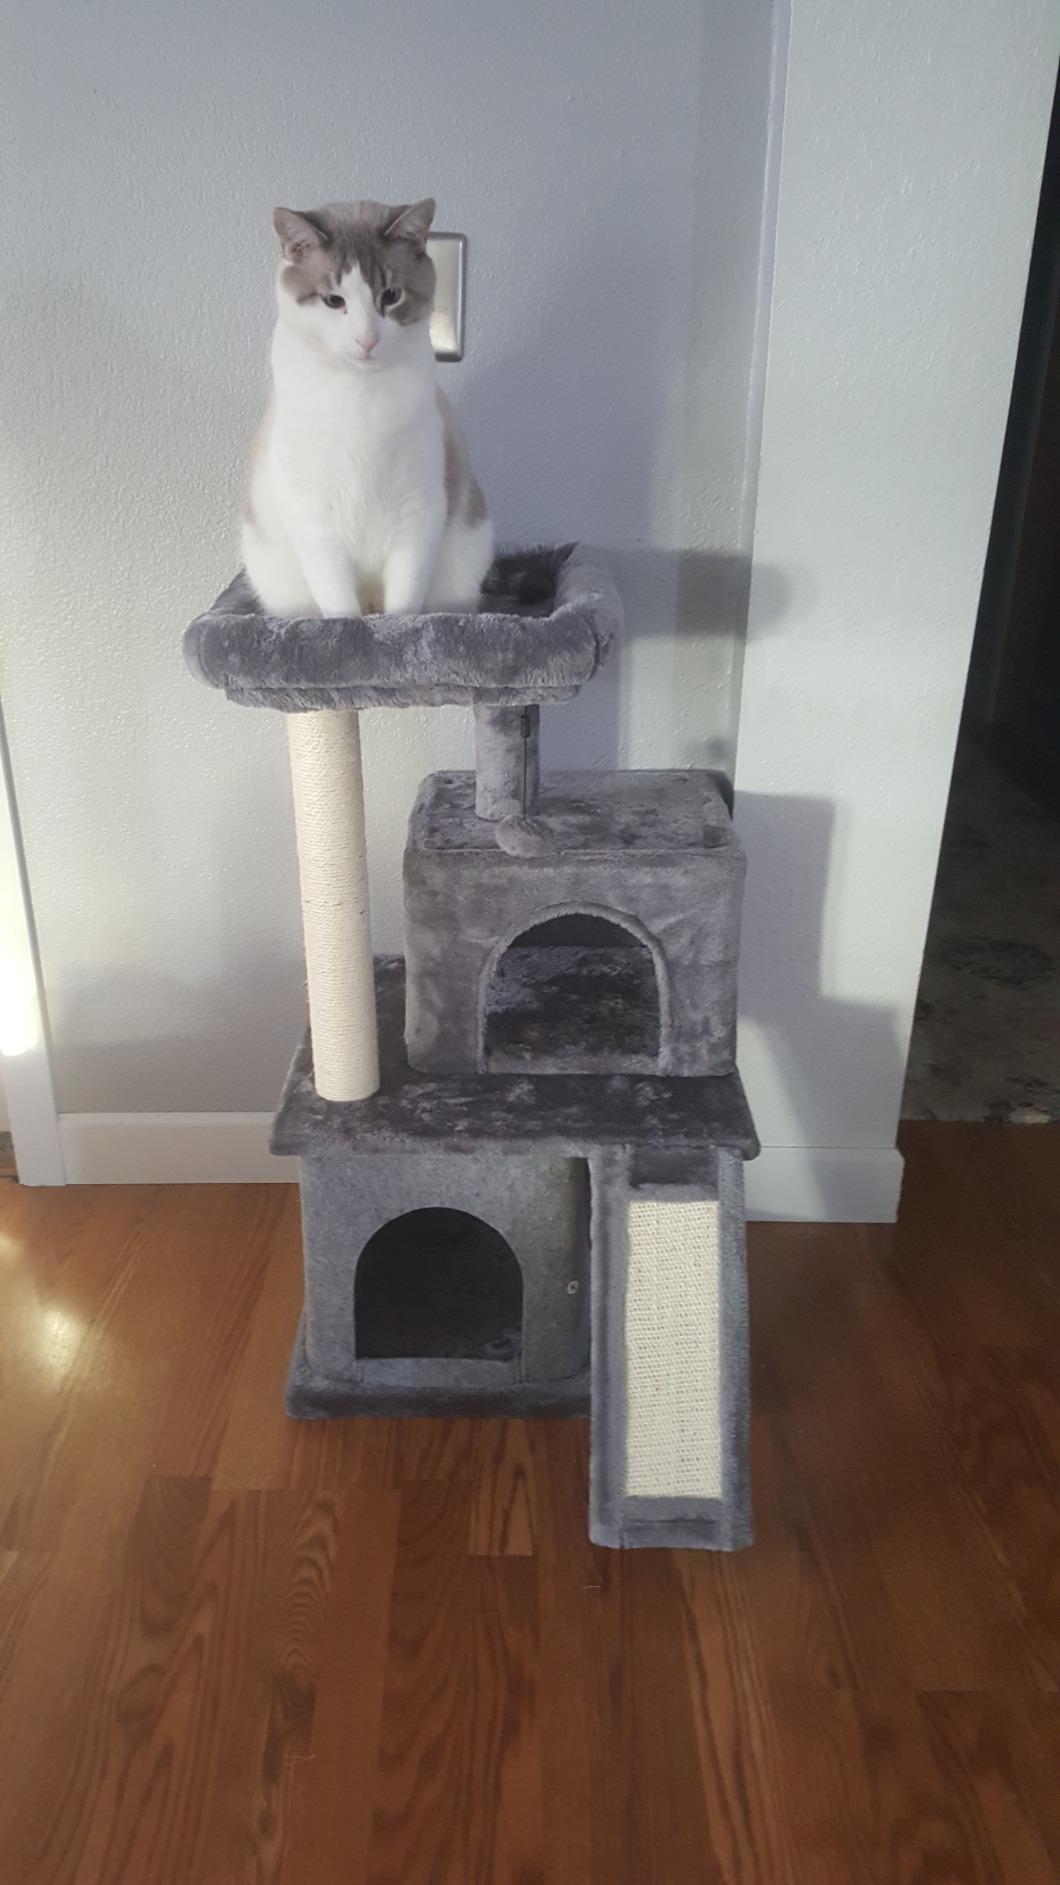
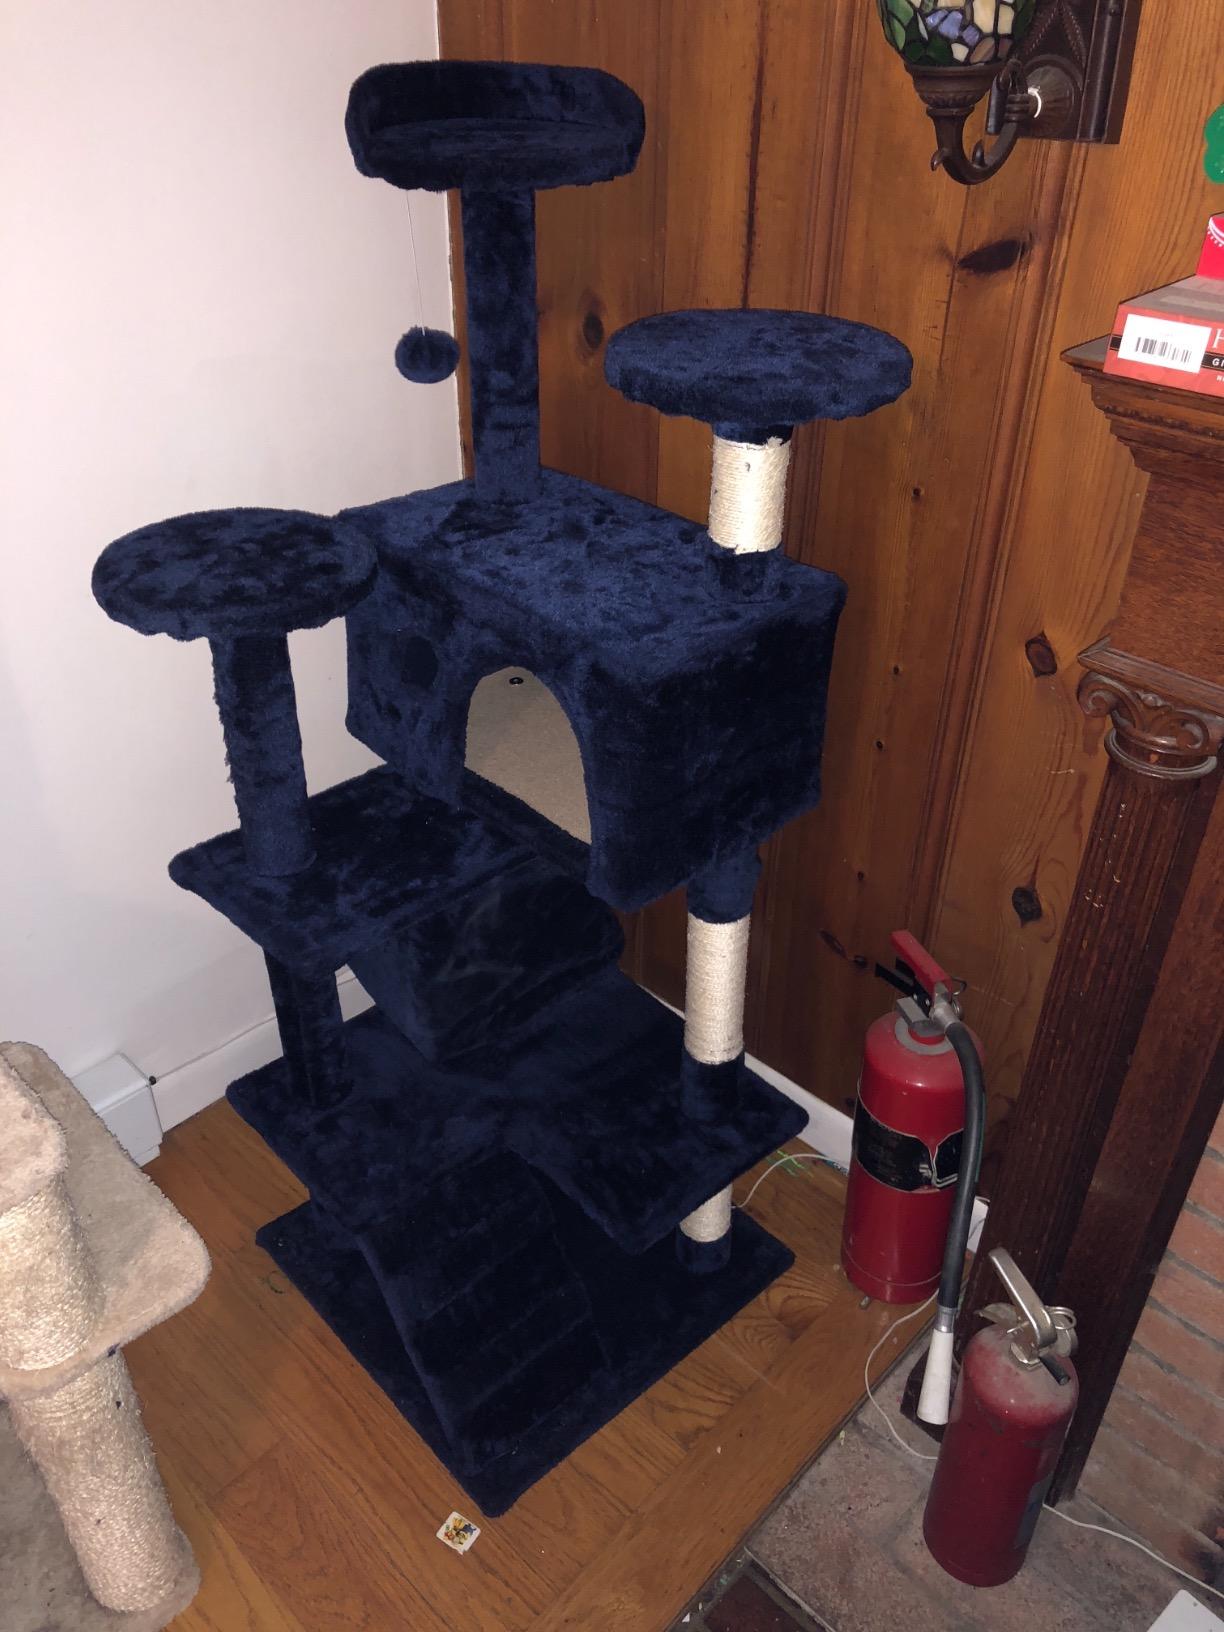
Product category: items_cat tree
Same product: no